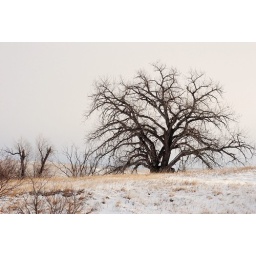
I just kinda liked the big cottonwood tree over the hill there.